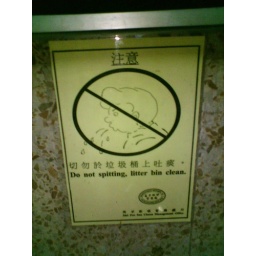
A sign above a bin in the lobby of the apartment building we were staying in.